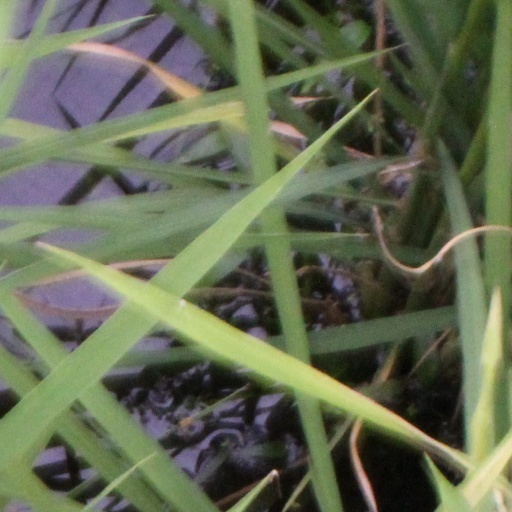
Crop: rice